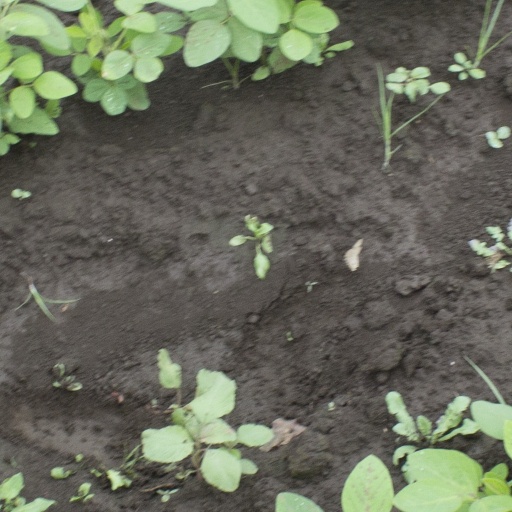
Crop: soybean